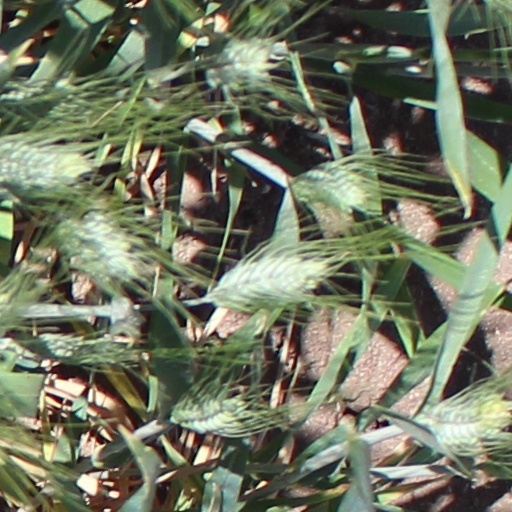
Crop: wheat